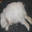
Label: rabbit